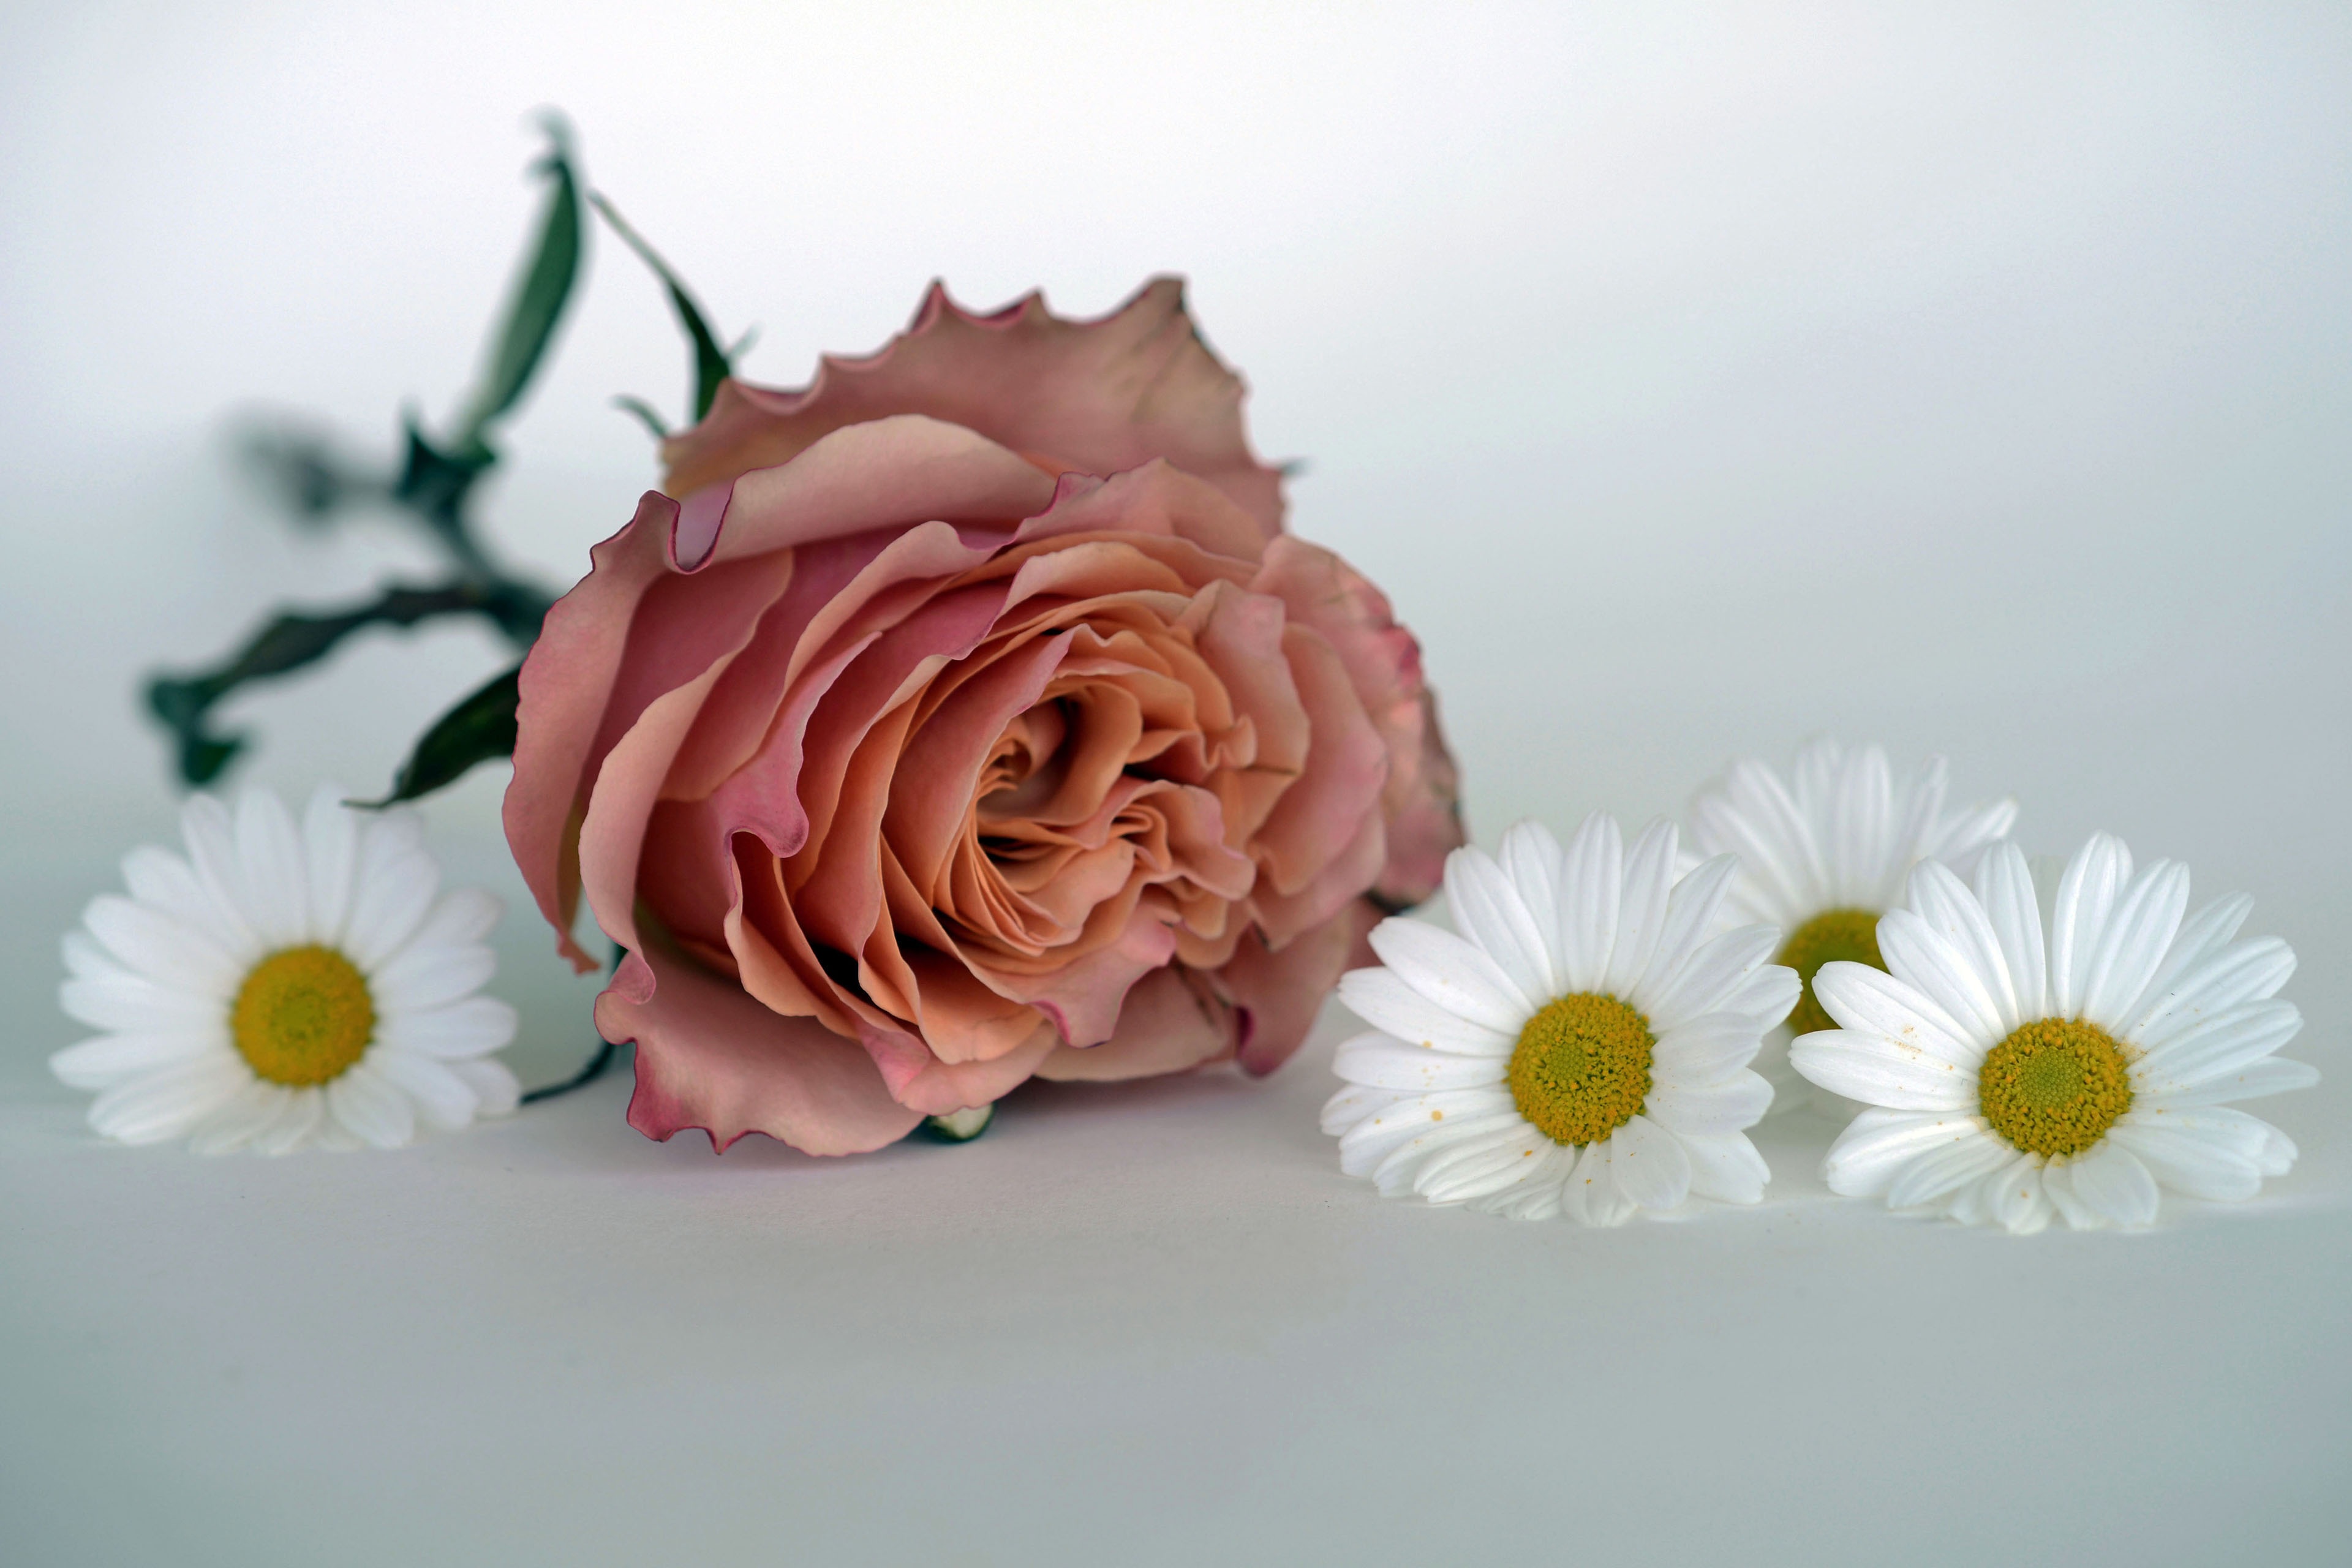
blossom, plant, flower, petal, bloom, love, bouquet, romantic, pink, close up, roses, daisies, beautiful, gerbera, salmon, greeting card, bouquet of flowers, floristry, fragrance, rose bloom, flowering plant, mother's day, flower bouquet, cut flowers, floral design, land plant, flower arranging